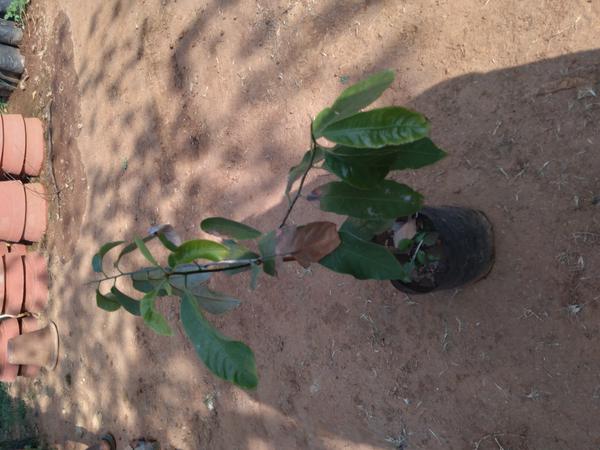
Plant: Mango